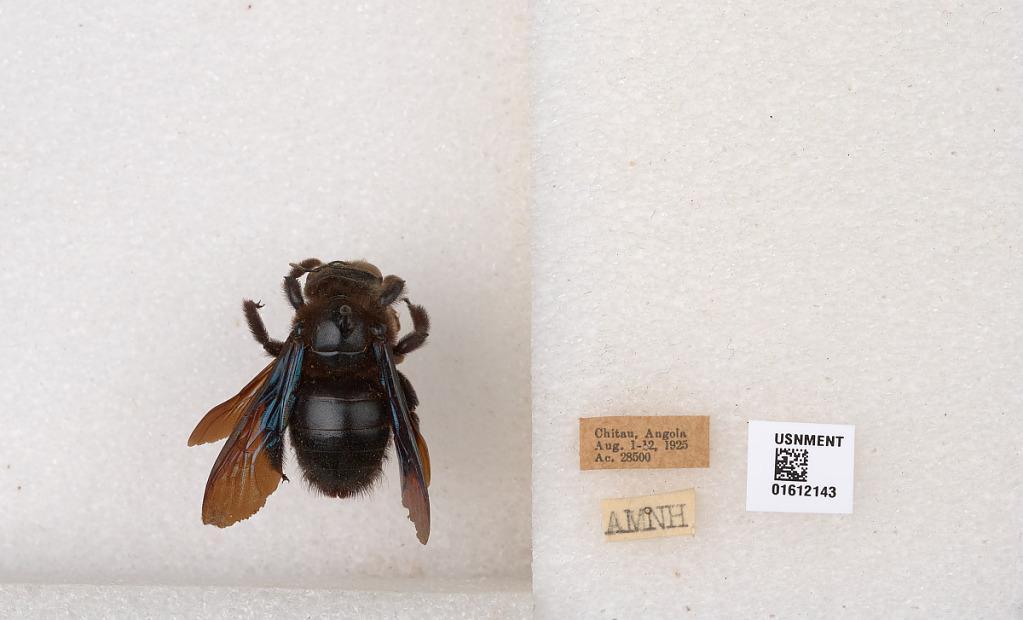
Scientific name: Xylocopa
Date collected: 1925-8-1
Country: Angola
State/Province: Bie
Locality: Chitau